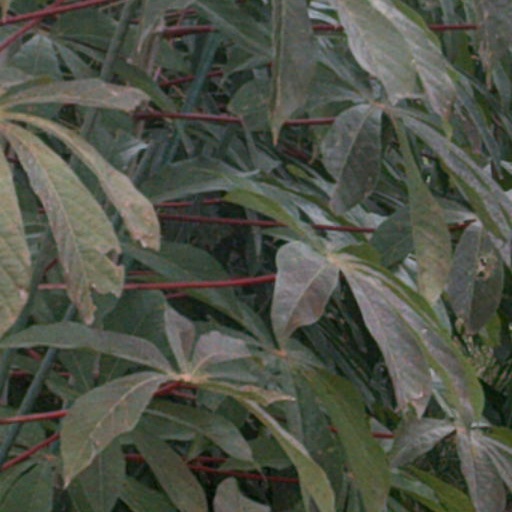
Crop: cassava